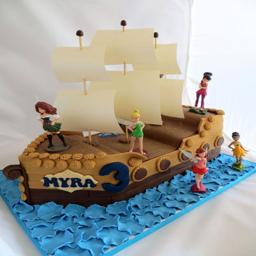
film series and the cake by composer